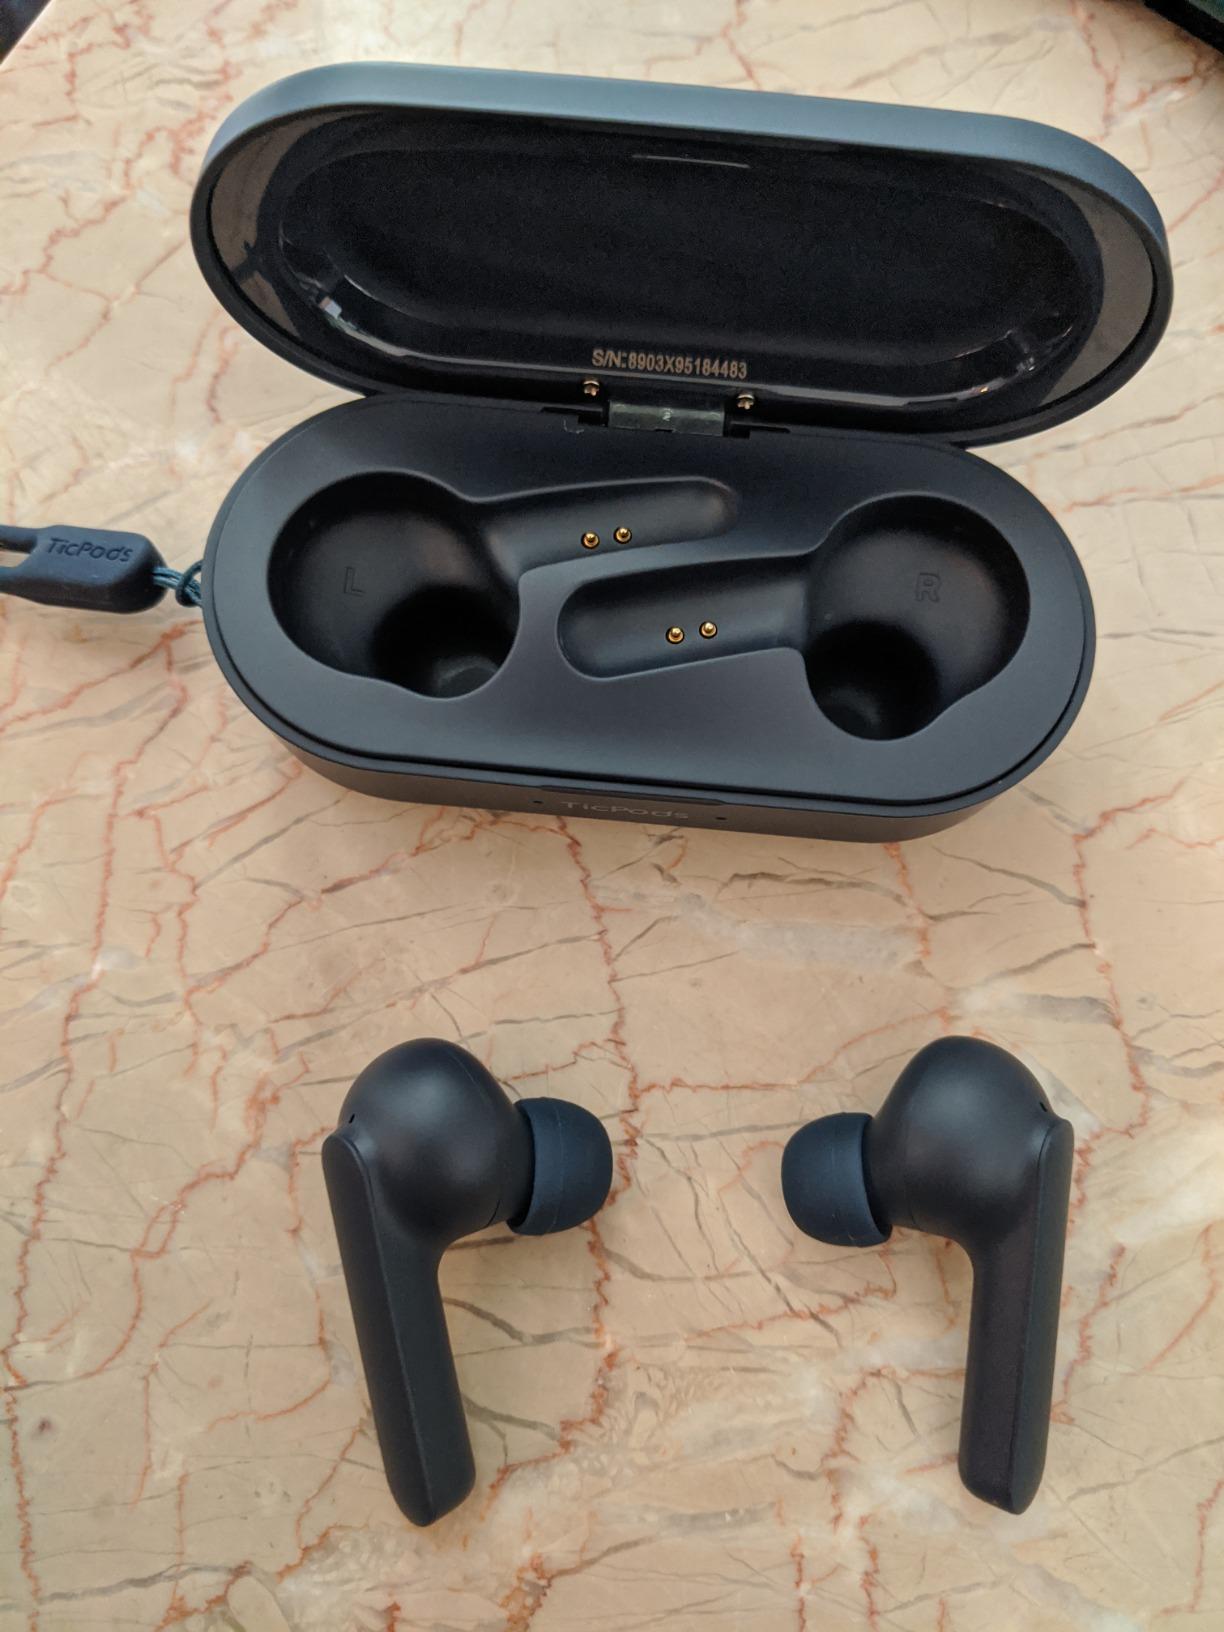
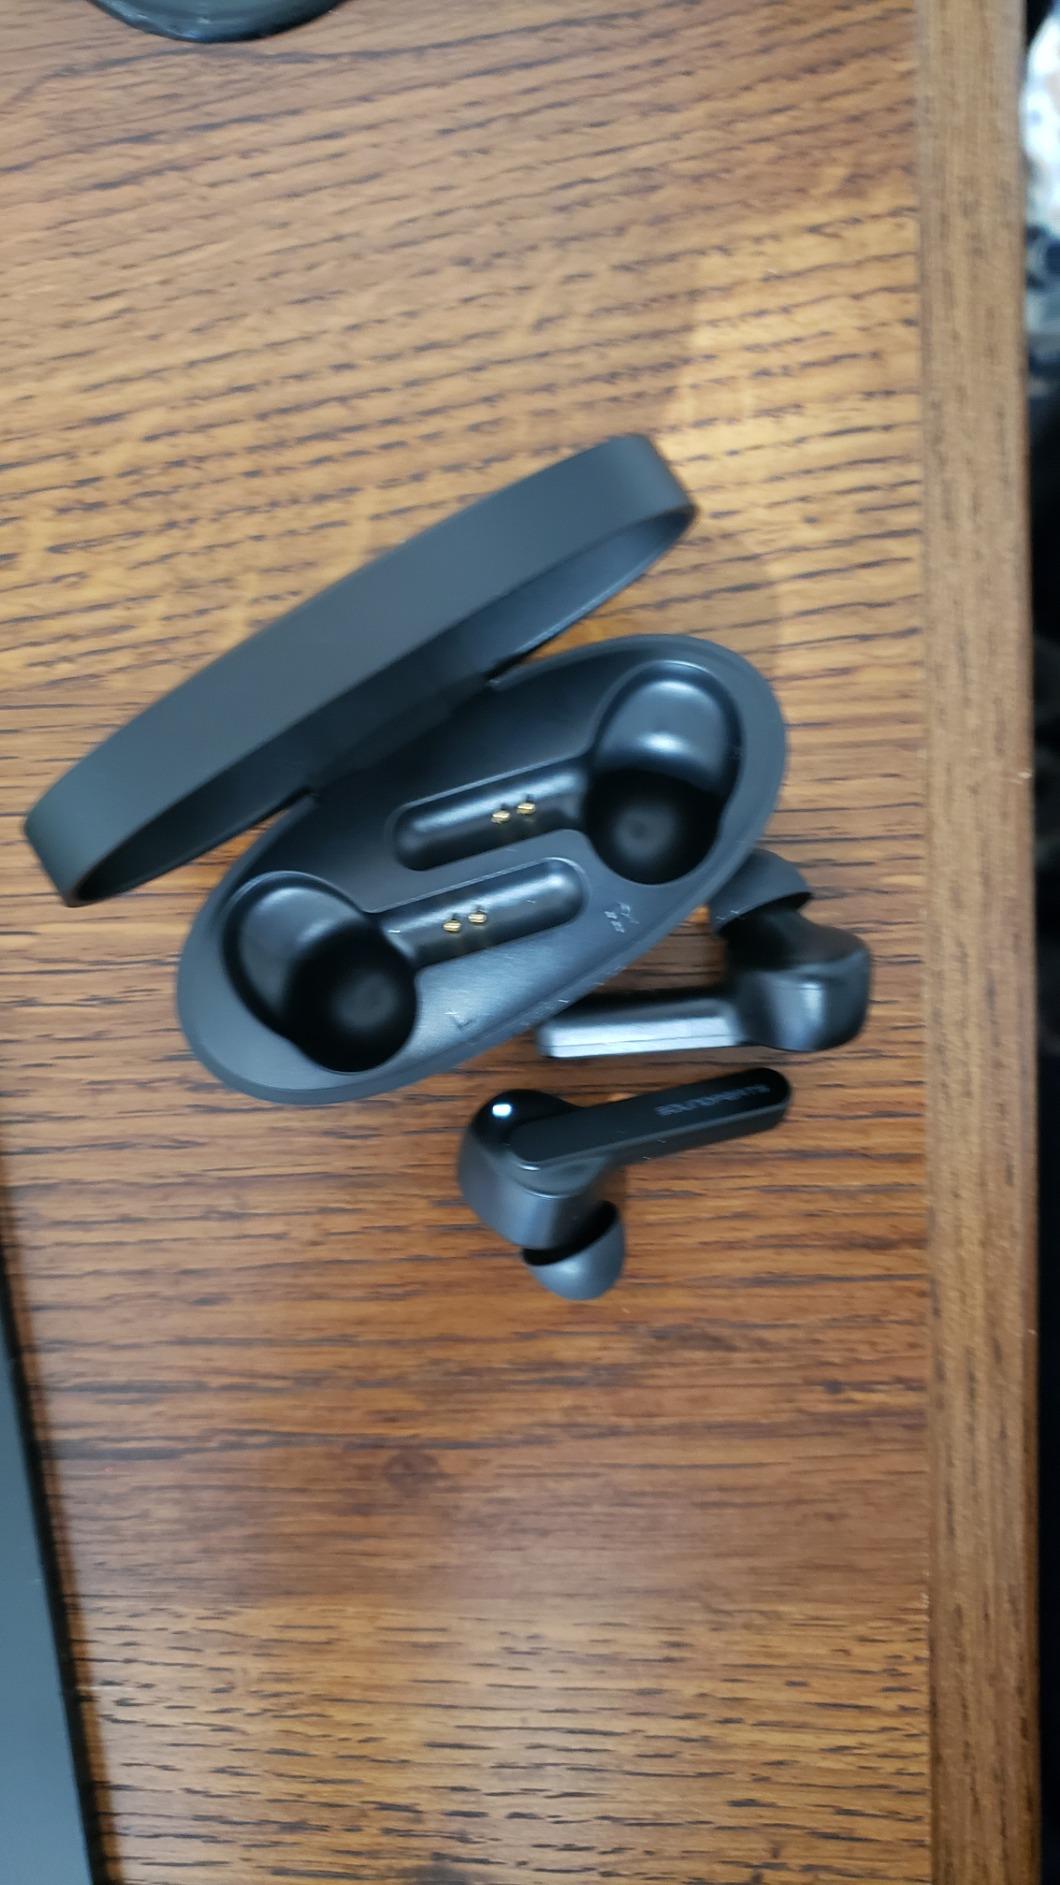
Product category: earbuds
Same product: no